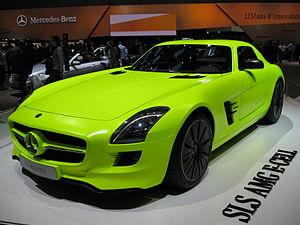
Salon international de l'automobile de Genève